Livingston, Guatemala

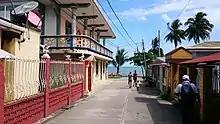
Street in Livingston towards Caribbean Sea

In the 1960s, the importance of the region known as Franja Transversal del Norte was in livestock, exploitation of precious export wood and archaeological wealth. Timber contracts were granted to multinational companies, such as Murphy Pacific Corporation from California, which invested US$30 million for the colonization of southern Peten and Alta Verapaz and formed the North Impulsadora Company. Colonization of the area was made through a process by which inhospitable areas of the Franja Transversal del Norte (FTN) were granted to native peasants.